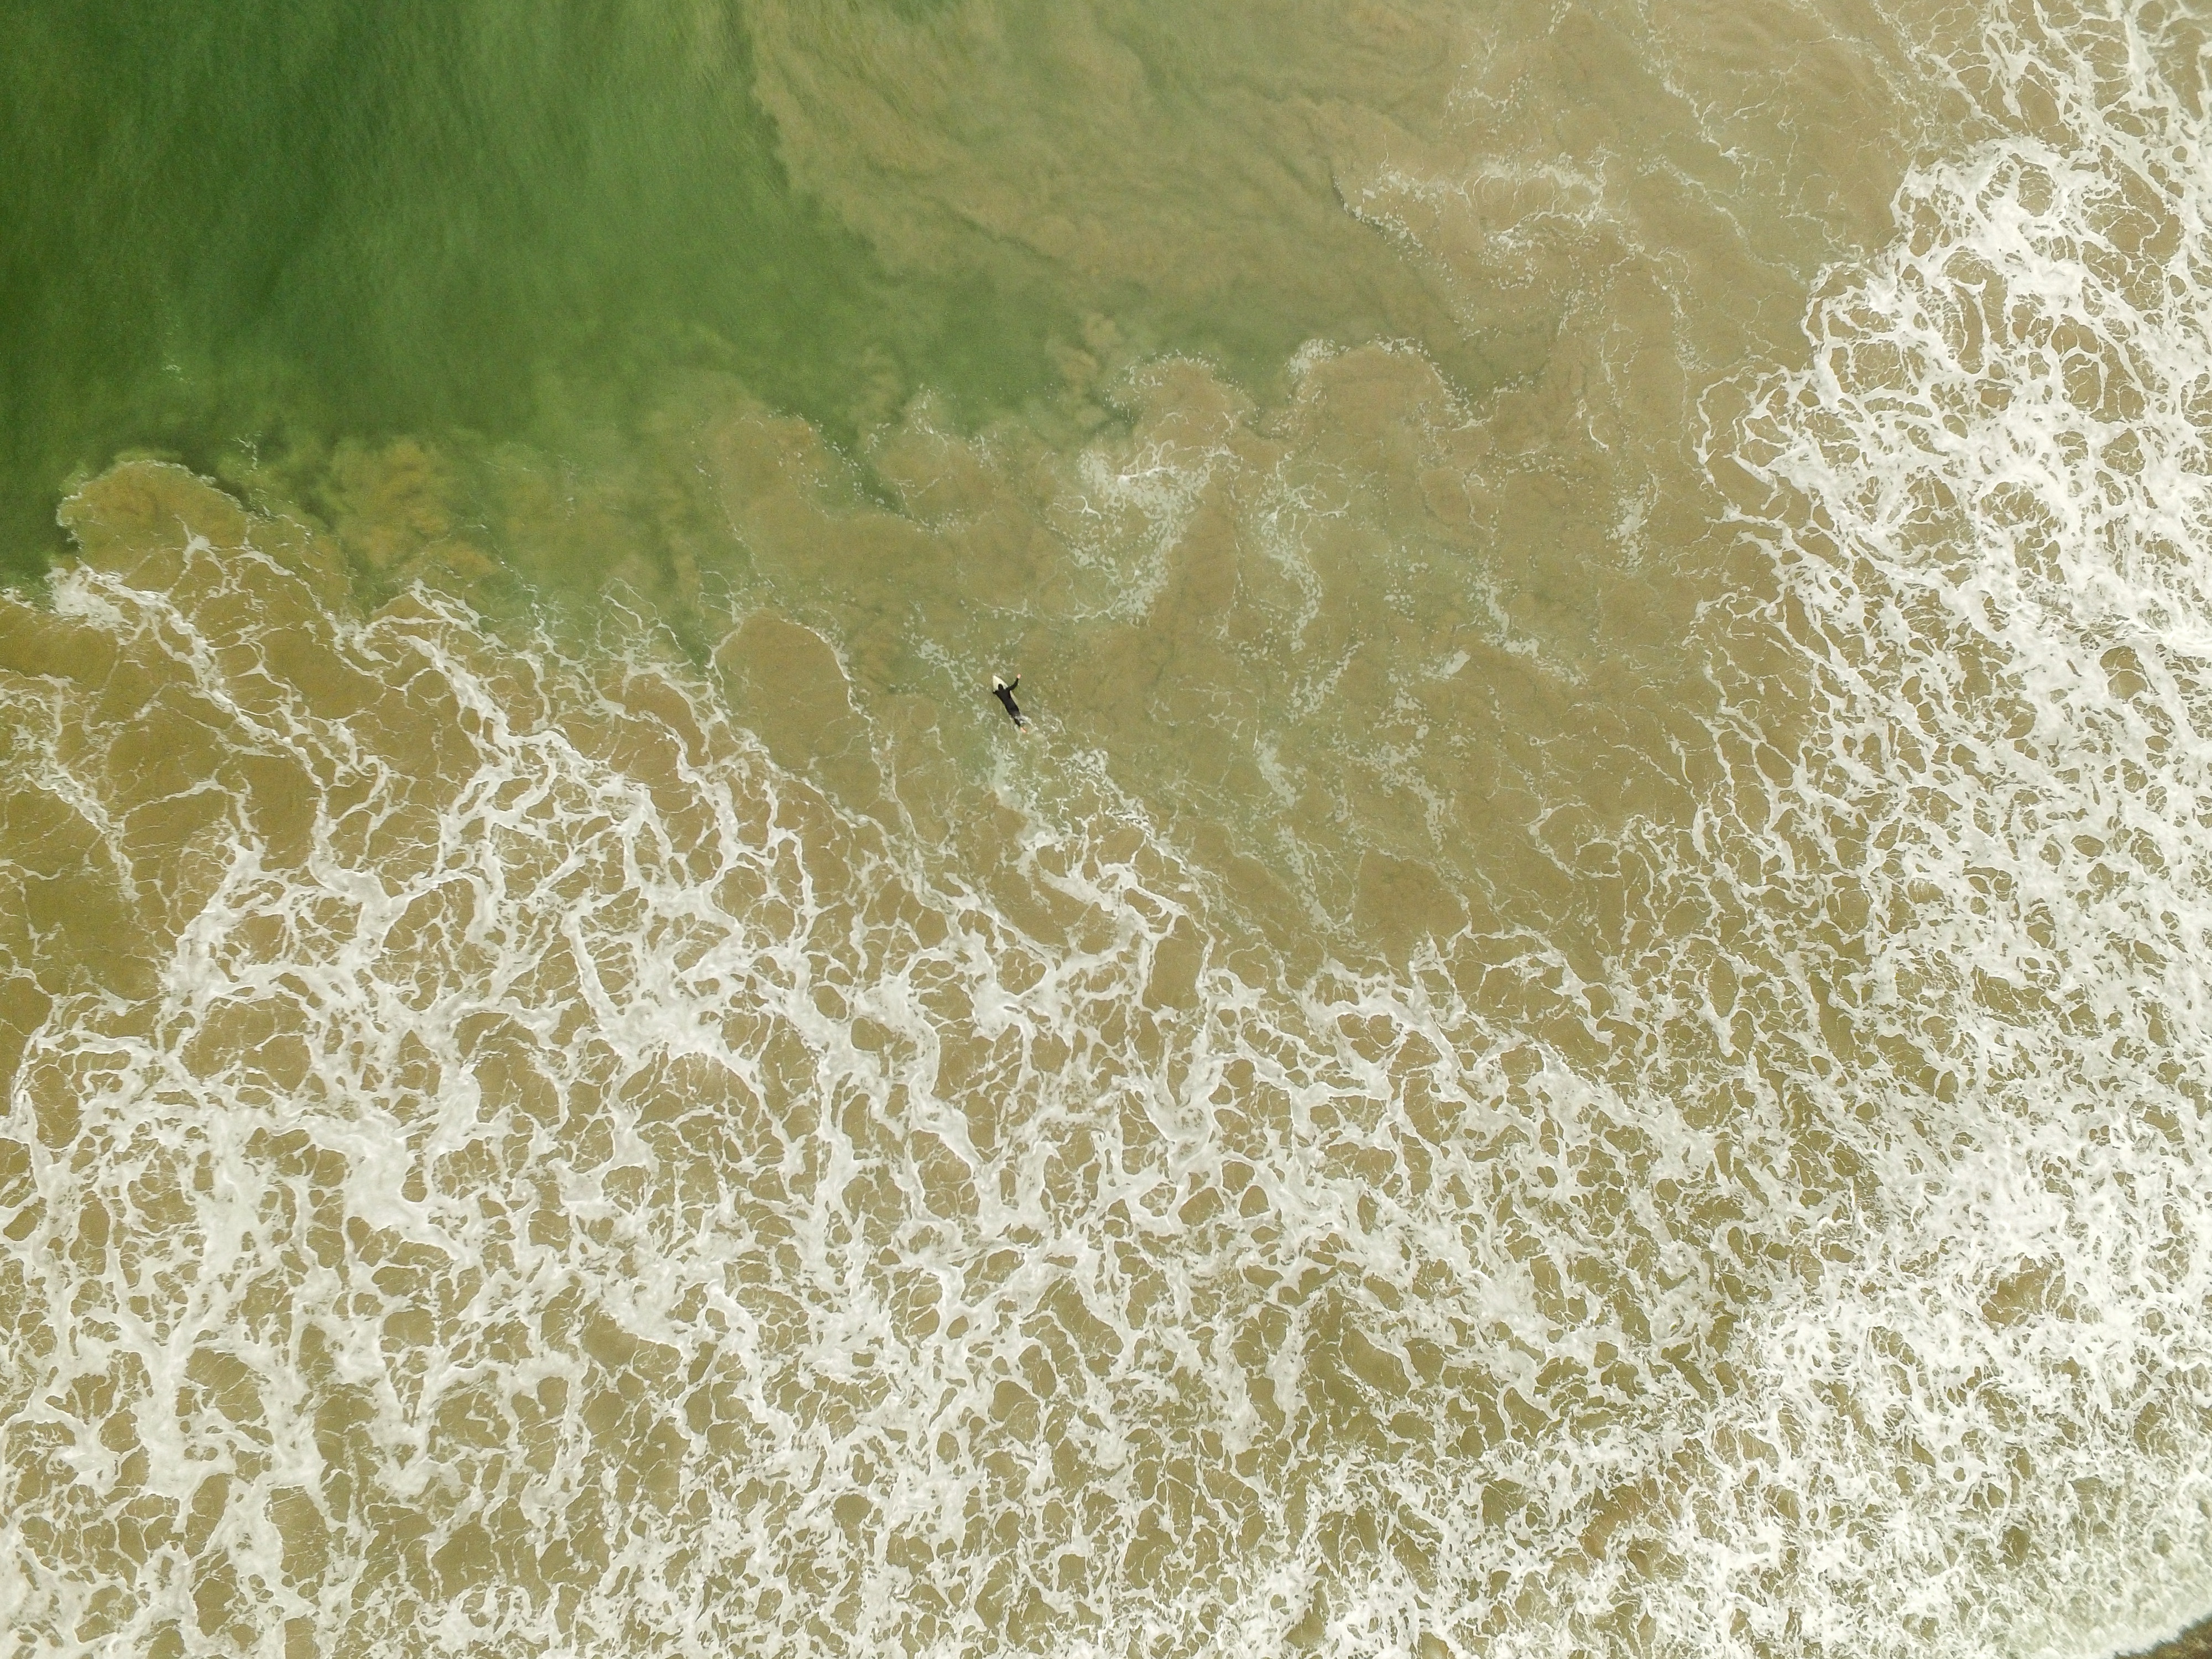
sand, texture, leaf, frost, material, grass family